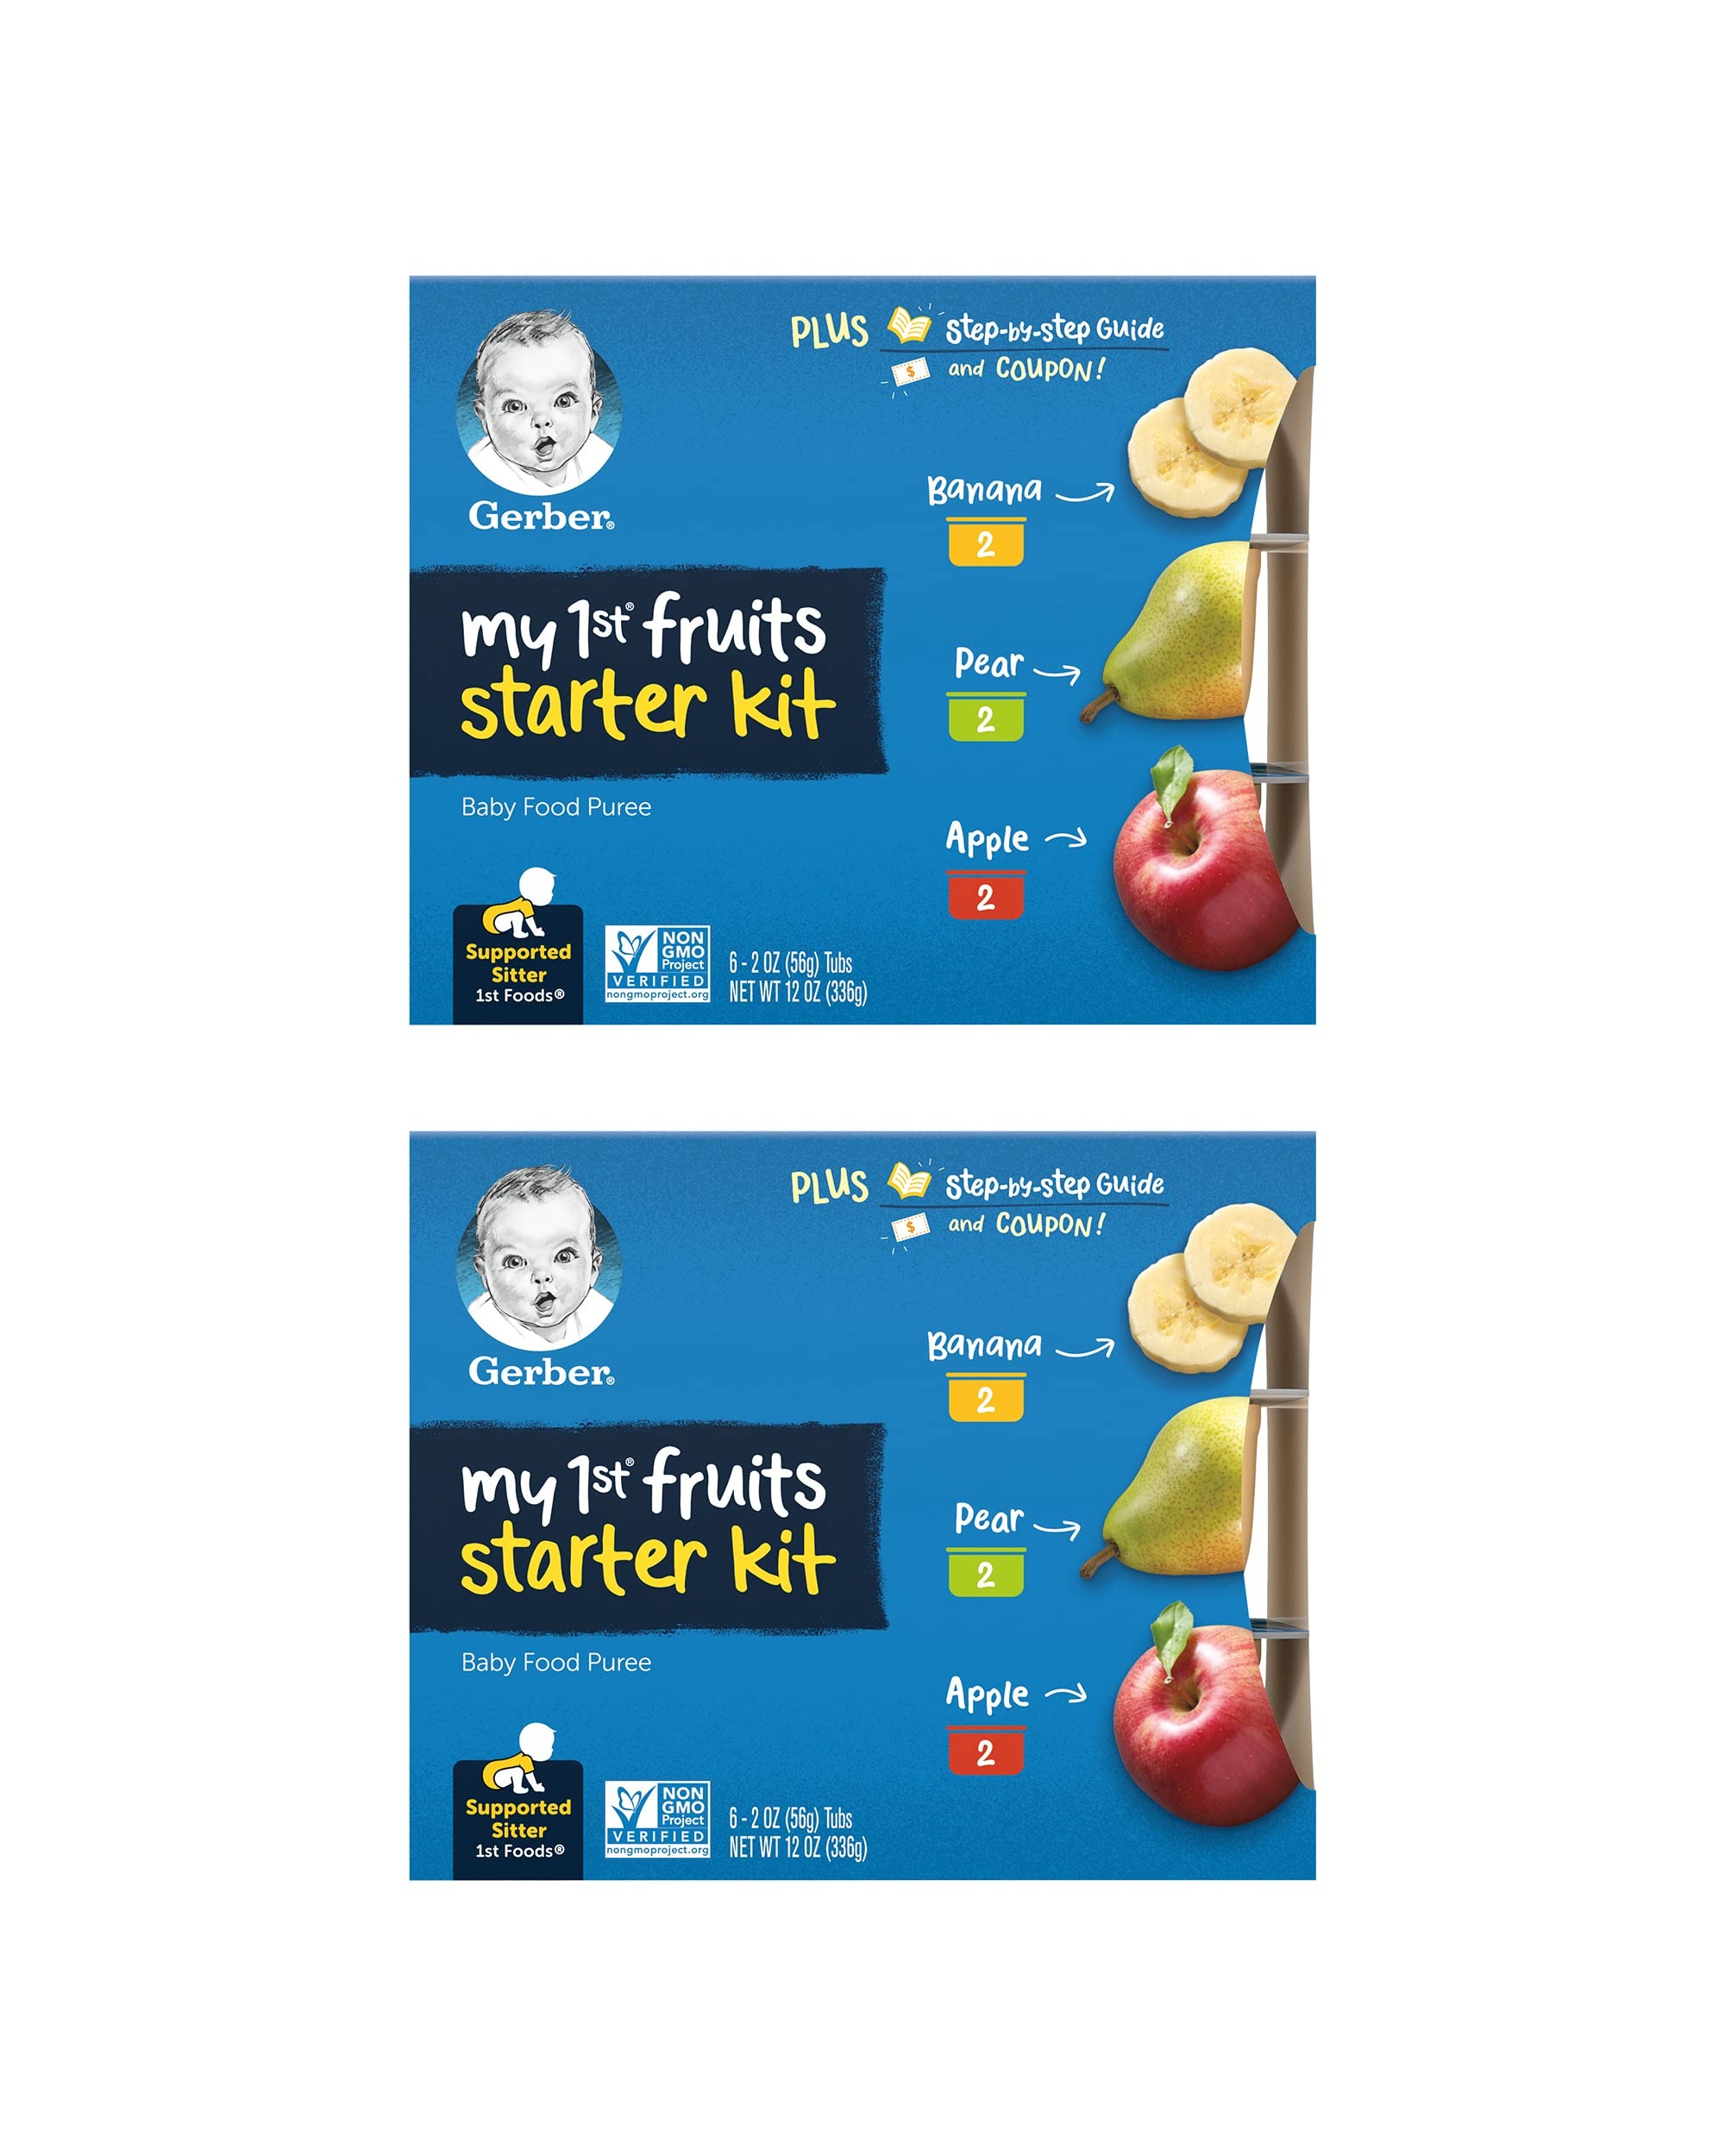
Item Name: Gerber My 1st Fruits Starter Kit, Banana, Pear & Apple Puree, 2 Ounce Tubs, 2-Pack (Set of 6)
Bullet Point 1: Two 6 count packs of 2 oz tubs in Gerber 1st Foods My 1st Fruits Baby Food Starter Kit
Bullet Point 2: Gerber fruit puree uses natural fruits that meet high quality standards
Bullet Point 3: Three fruit purees including apple, banana and pear for variety
Bullet Point 4: Non-GMO Gerber baby food contains no artificial flavors or colors and no added salt, sweetener or starch
Bullet Point 5: Gerber stage 1 baby food has an ideal texture for introducing solids with a single fruit to try new flavors and check for sensitivities
Value: 24.0
Unit: Ounce

Price: 4.79